Describe the emotion expressed in this image:  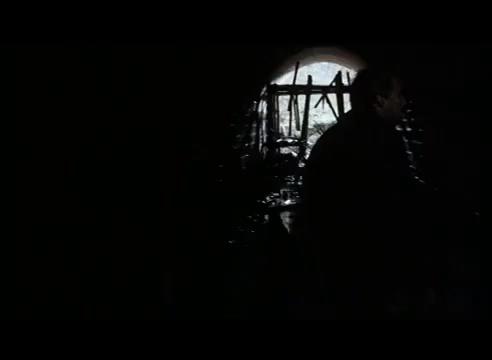
This person displays Pain, valence and arousal with low intensity.